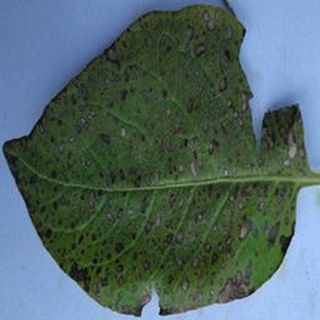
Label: potato_early_blight